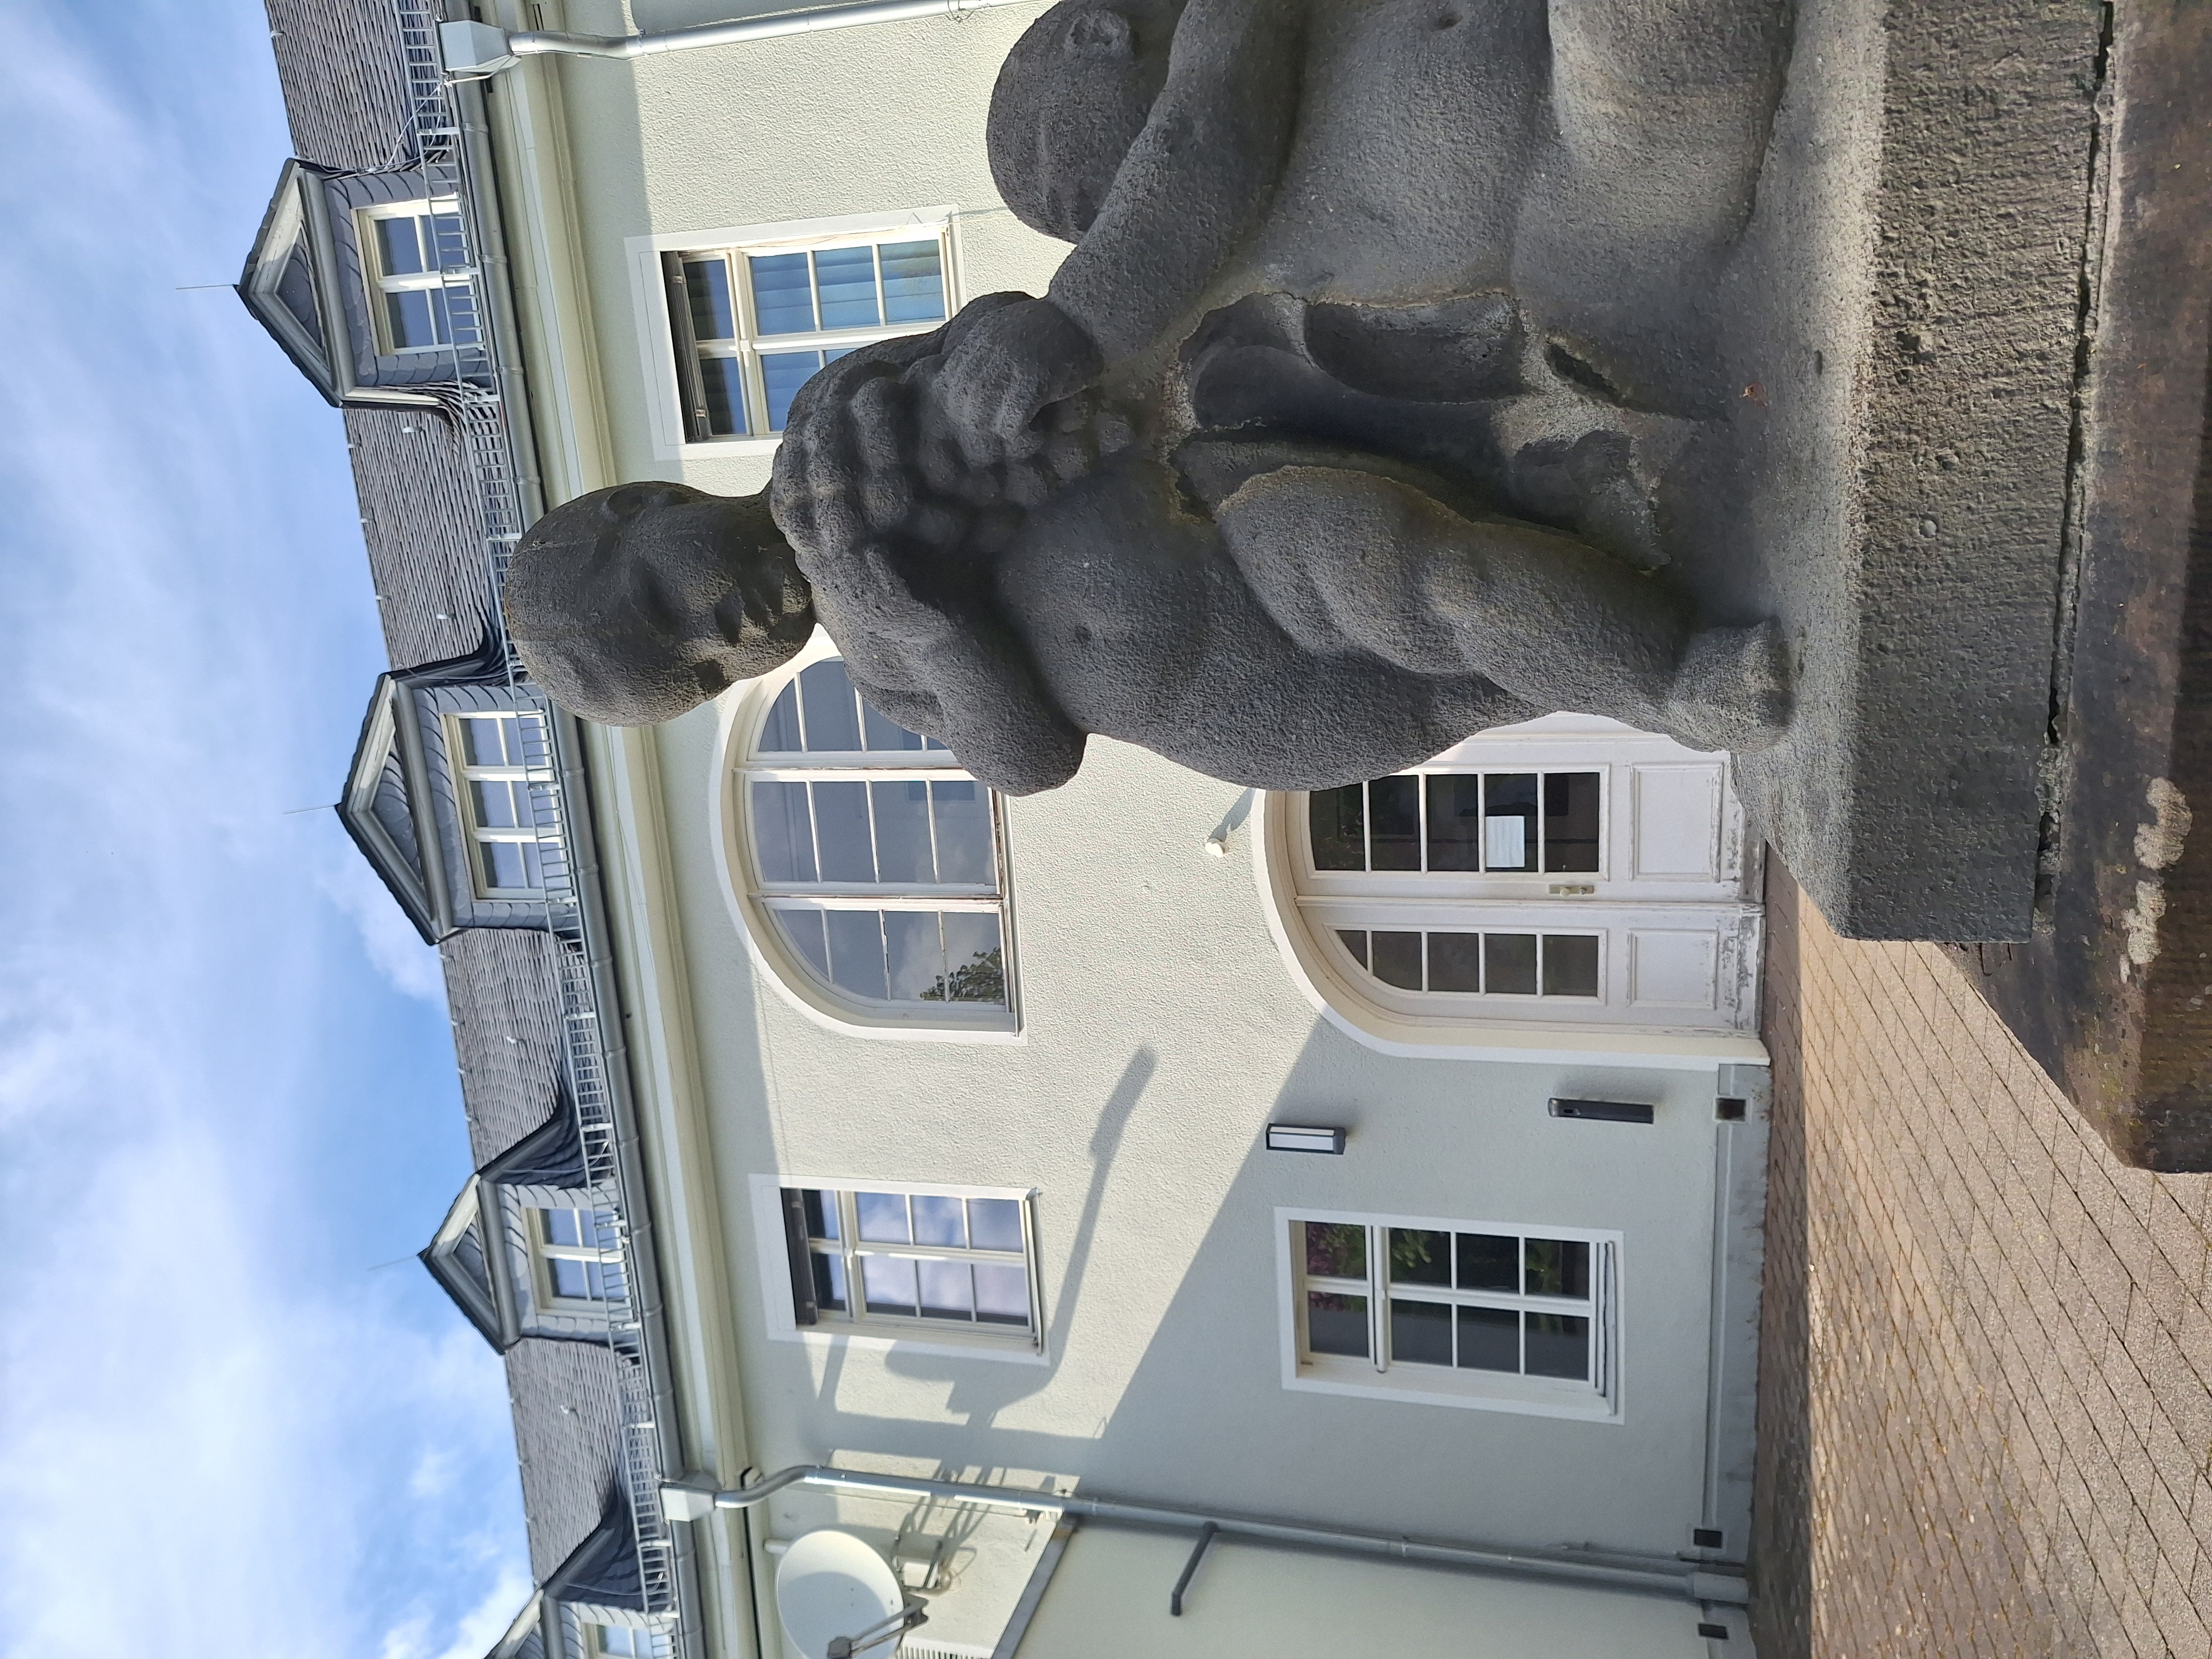
Building: Deutschhausstraße 12